2005 FIFA Club World Championship final

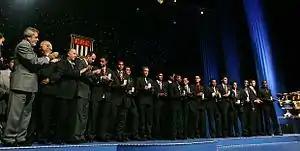
Tribute received by São Paulo from the Paulista Football Federation and President Lula "(far left)" for winning the Cup.

Much of the talk after the match centred on Liverpool's three disallowed goals. Liverpool manager Rafael Benítez was incensed by the referee's decisions and remonstrated with the officials after the final whistle. Benitez was clear that at least one of the goals should not have been disallowed: "We knew that one of the goals was a goal, clear." He also questioned the competency of the officials stating: "You wouldn't get a Mexican referee and a Canadian linesman in the final of the World Cup." Midfielder Luis García, who had a goal disallowed, summed up the feeling in the Liverpool dressing room: "We feel cheated."